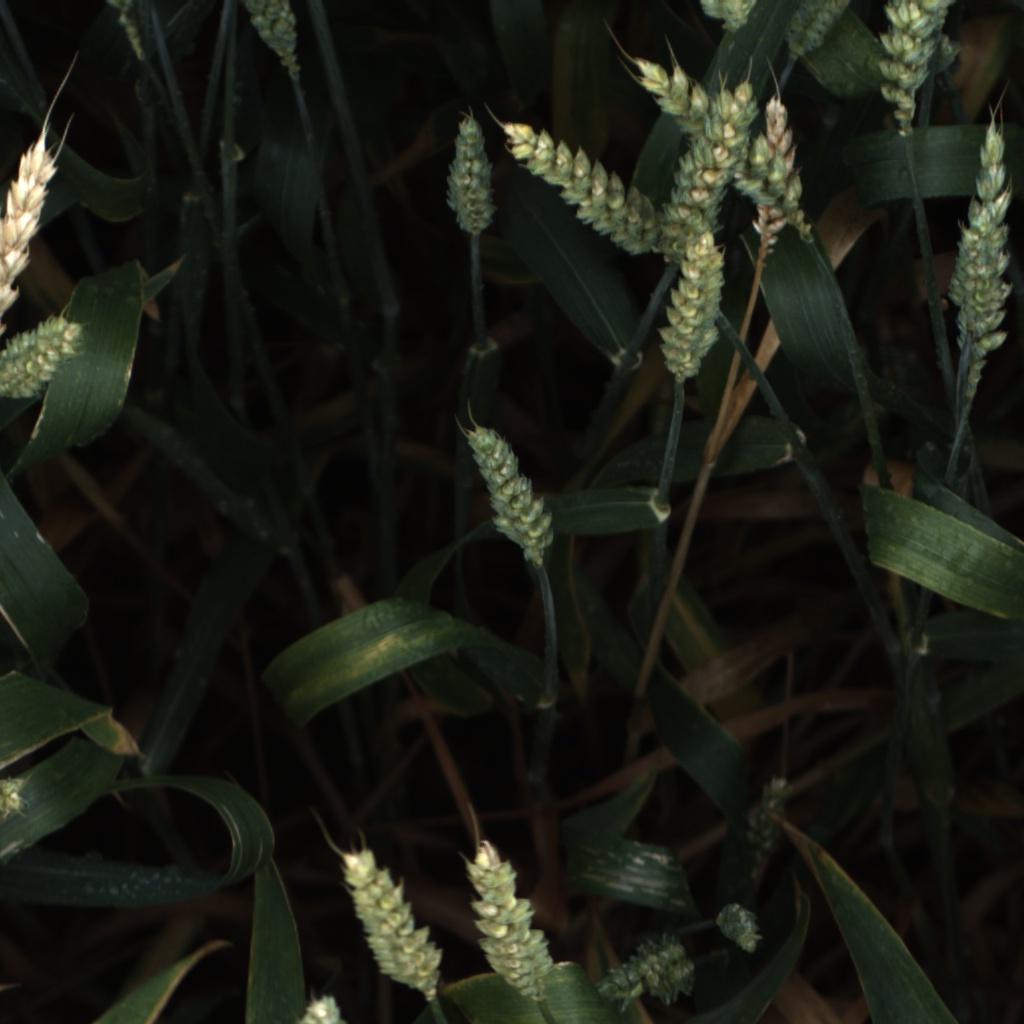
Country: UK
Location: Rothamsted
Wheat development stage: Filling - Ripening